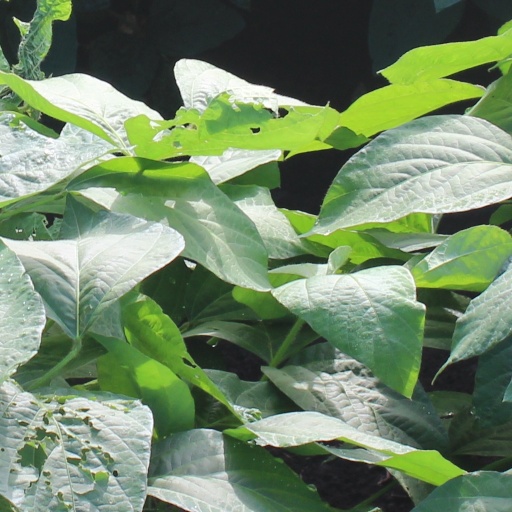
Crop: soybean